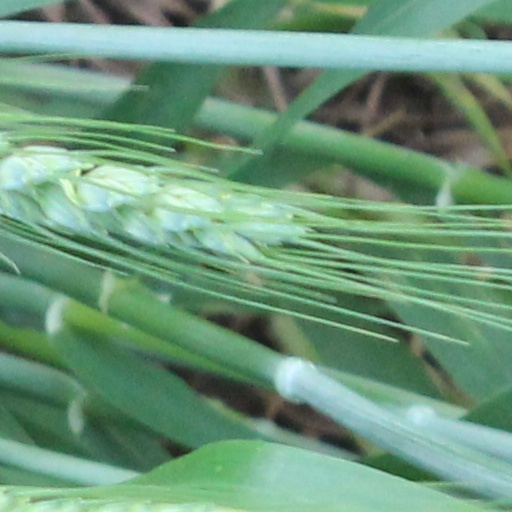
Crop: wheat